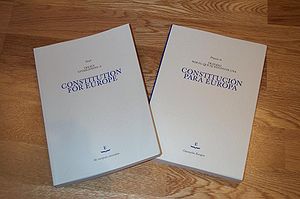
EU's forfatningstraktat
EU's forfatningstraktat
EU's forfatningstraktat, egentlig Traktat om en forfatning for Europa, er den traktat, som EU-landenes regeringer i juni 2004 blev enige om skulle afløse Nice-traktaten. Den skulle tilpasse organisationen til den store udvidelse til 25 lande i 2004 og senere planlagte udvidelser.